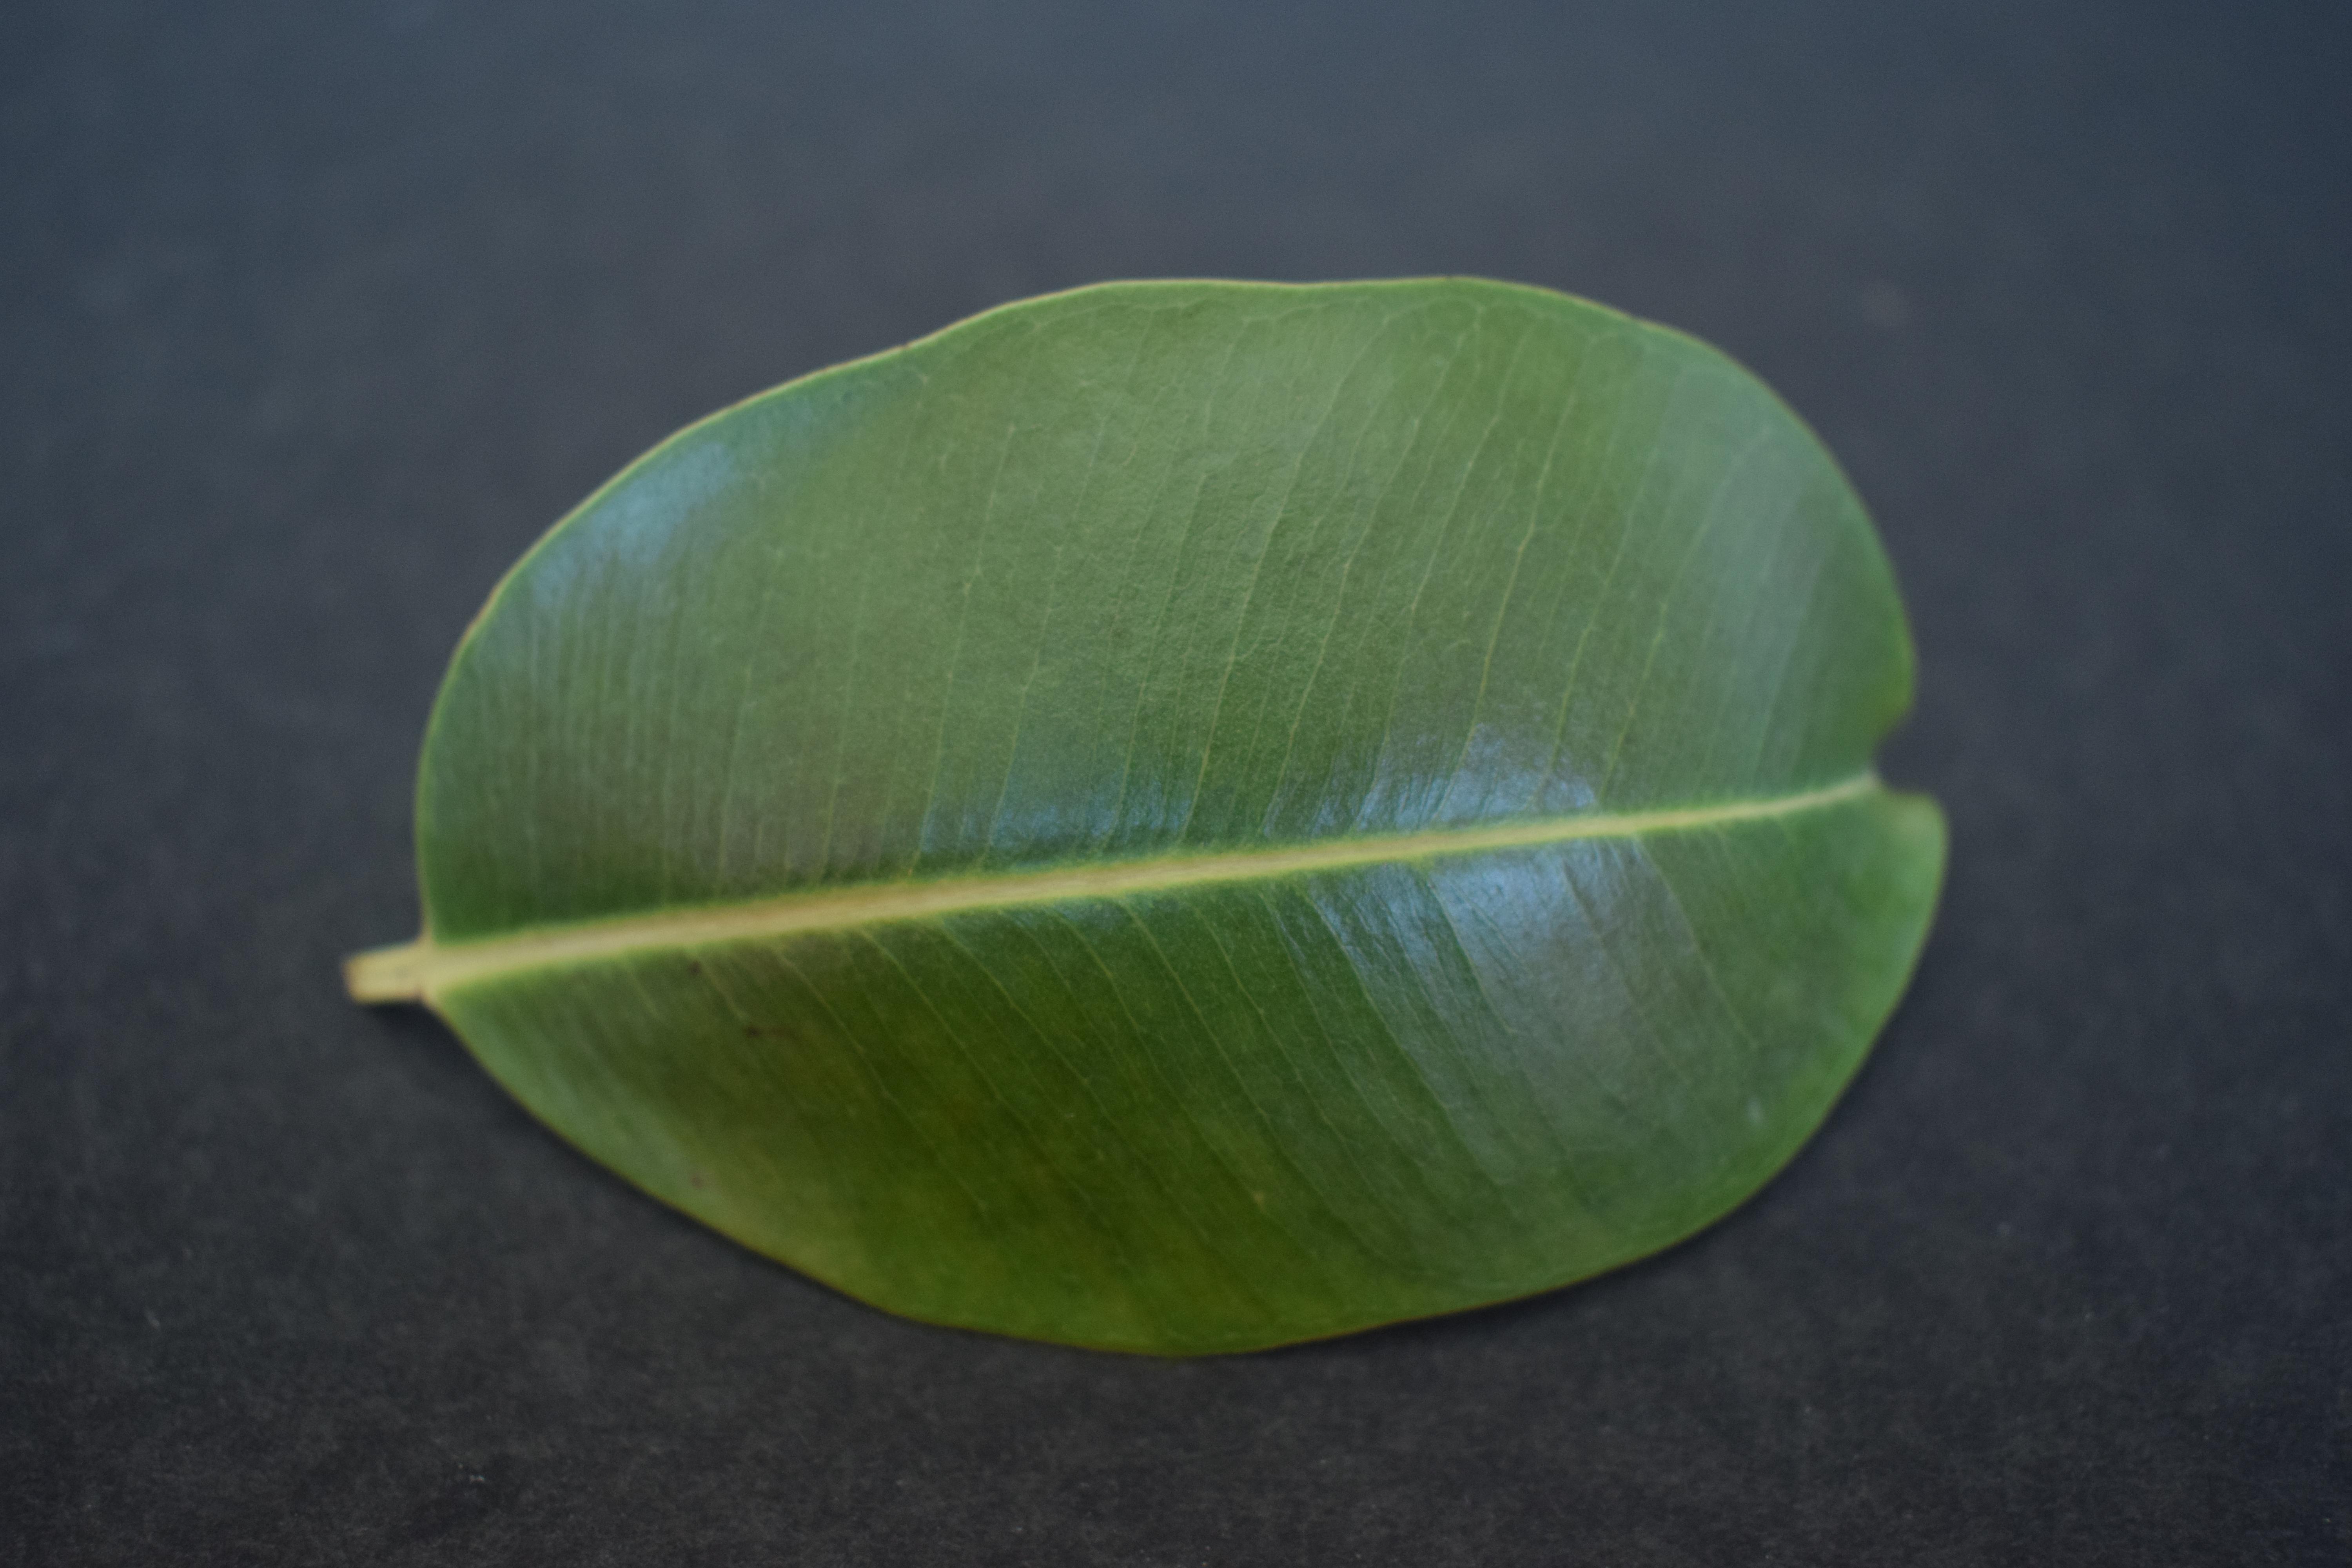
Plant species: Jamun